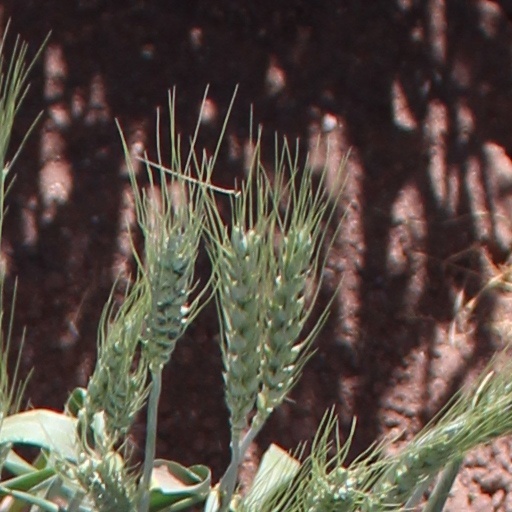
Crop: wheat